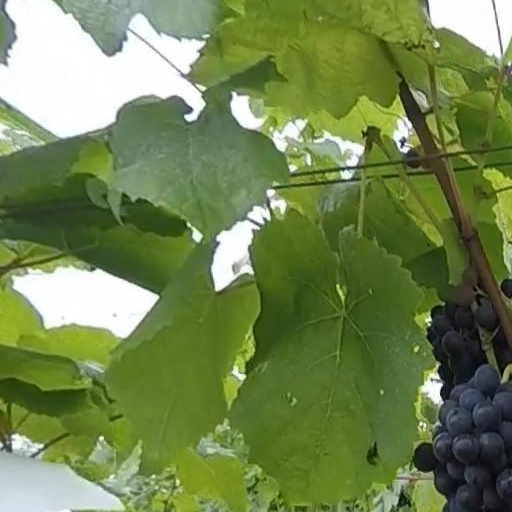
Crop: grape